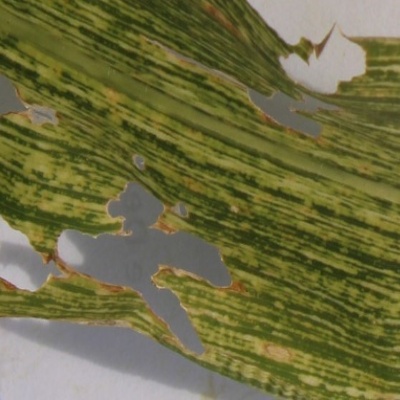
Crop: Maize
Condition: streak virus